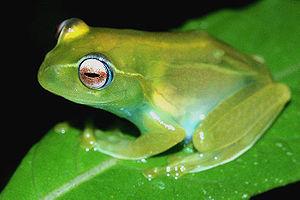
Boophis ankaratra est une espèce d'amphibiens de la famille des Mantellidae.